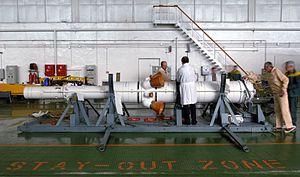
Soyouz désigne une famille de vaisseaux spatiaux habités soviétiques, puis russes après l'éclatement de l'URSS, conçue au début des années 1960. Le vaisseau Soyouz est, depuis 1967, le seul véhicule spatial mis en œuvre par l'astronautique russe pour placer en orbite des cosmonautes. Il permet de desservir l'orbite terrestre basse et assure la relève des équipages des stations spatiales : Saliout dans les années 1970, Mir dans les années 1990 et enfin la Station spatiale internationale depuis 1998. Après l'arrêt de la navette spatiale américaine en juillet 2011, Soyouz était devenu le seul vaisseau capable d'assurer la relève de l'équipage permanent de la station spatiale internationale jusqu'au lancement réussi en mai 2020 par la société privée SpaceX de la capsule Crew Dragon par un lanceur Falcon 9.